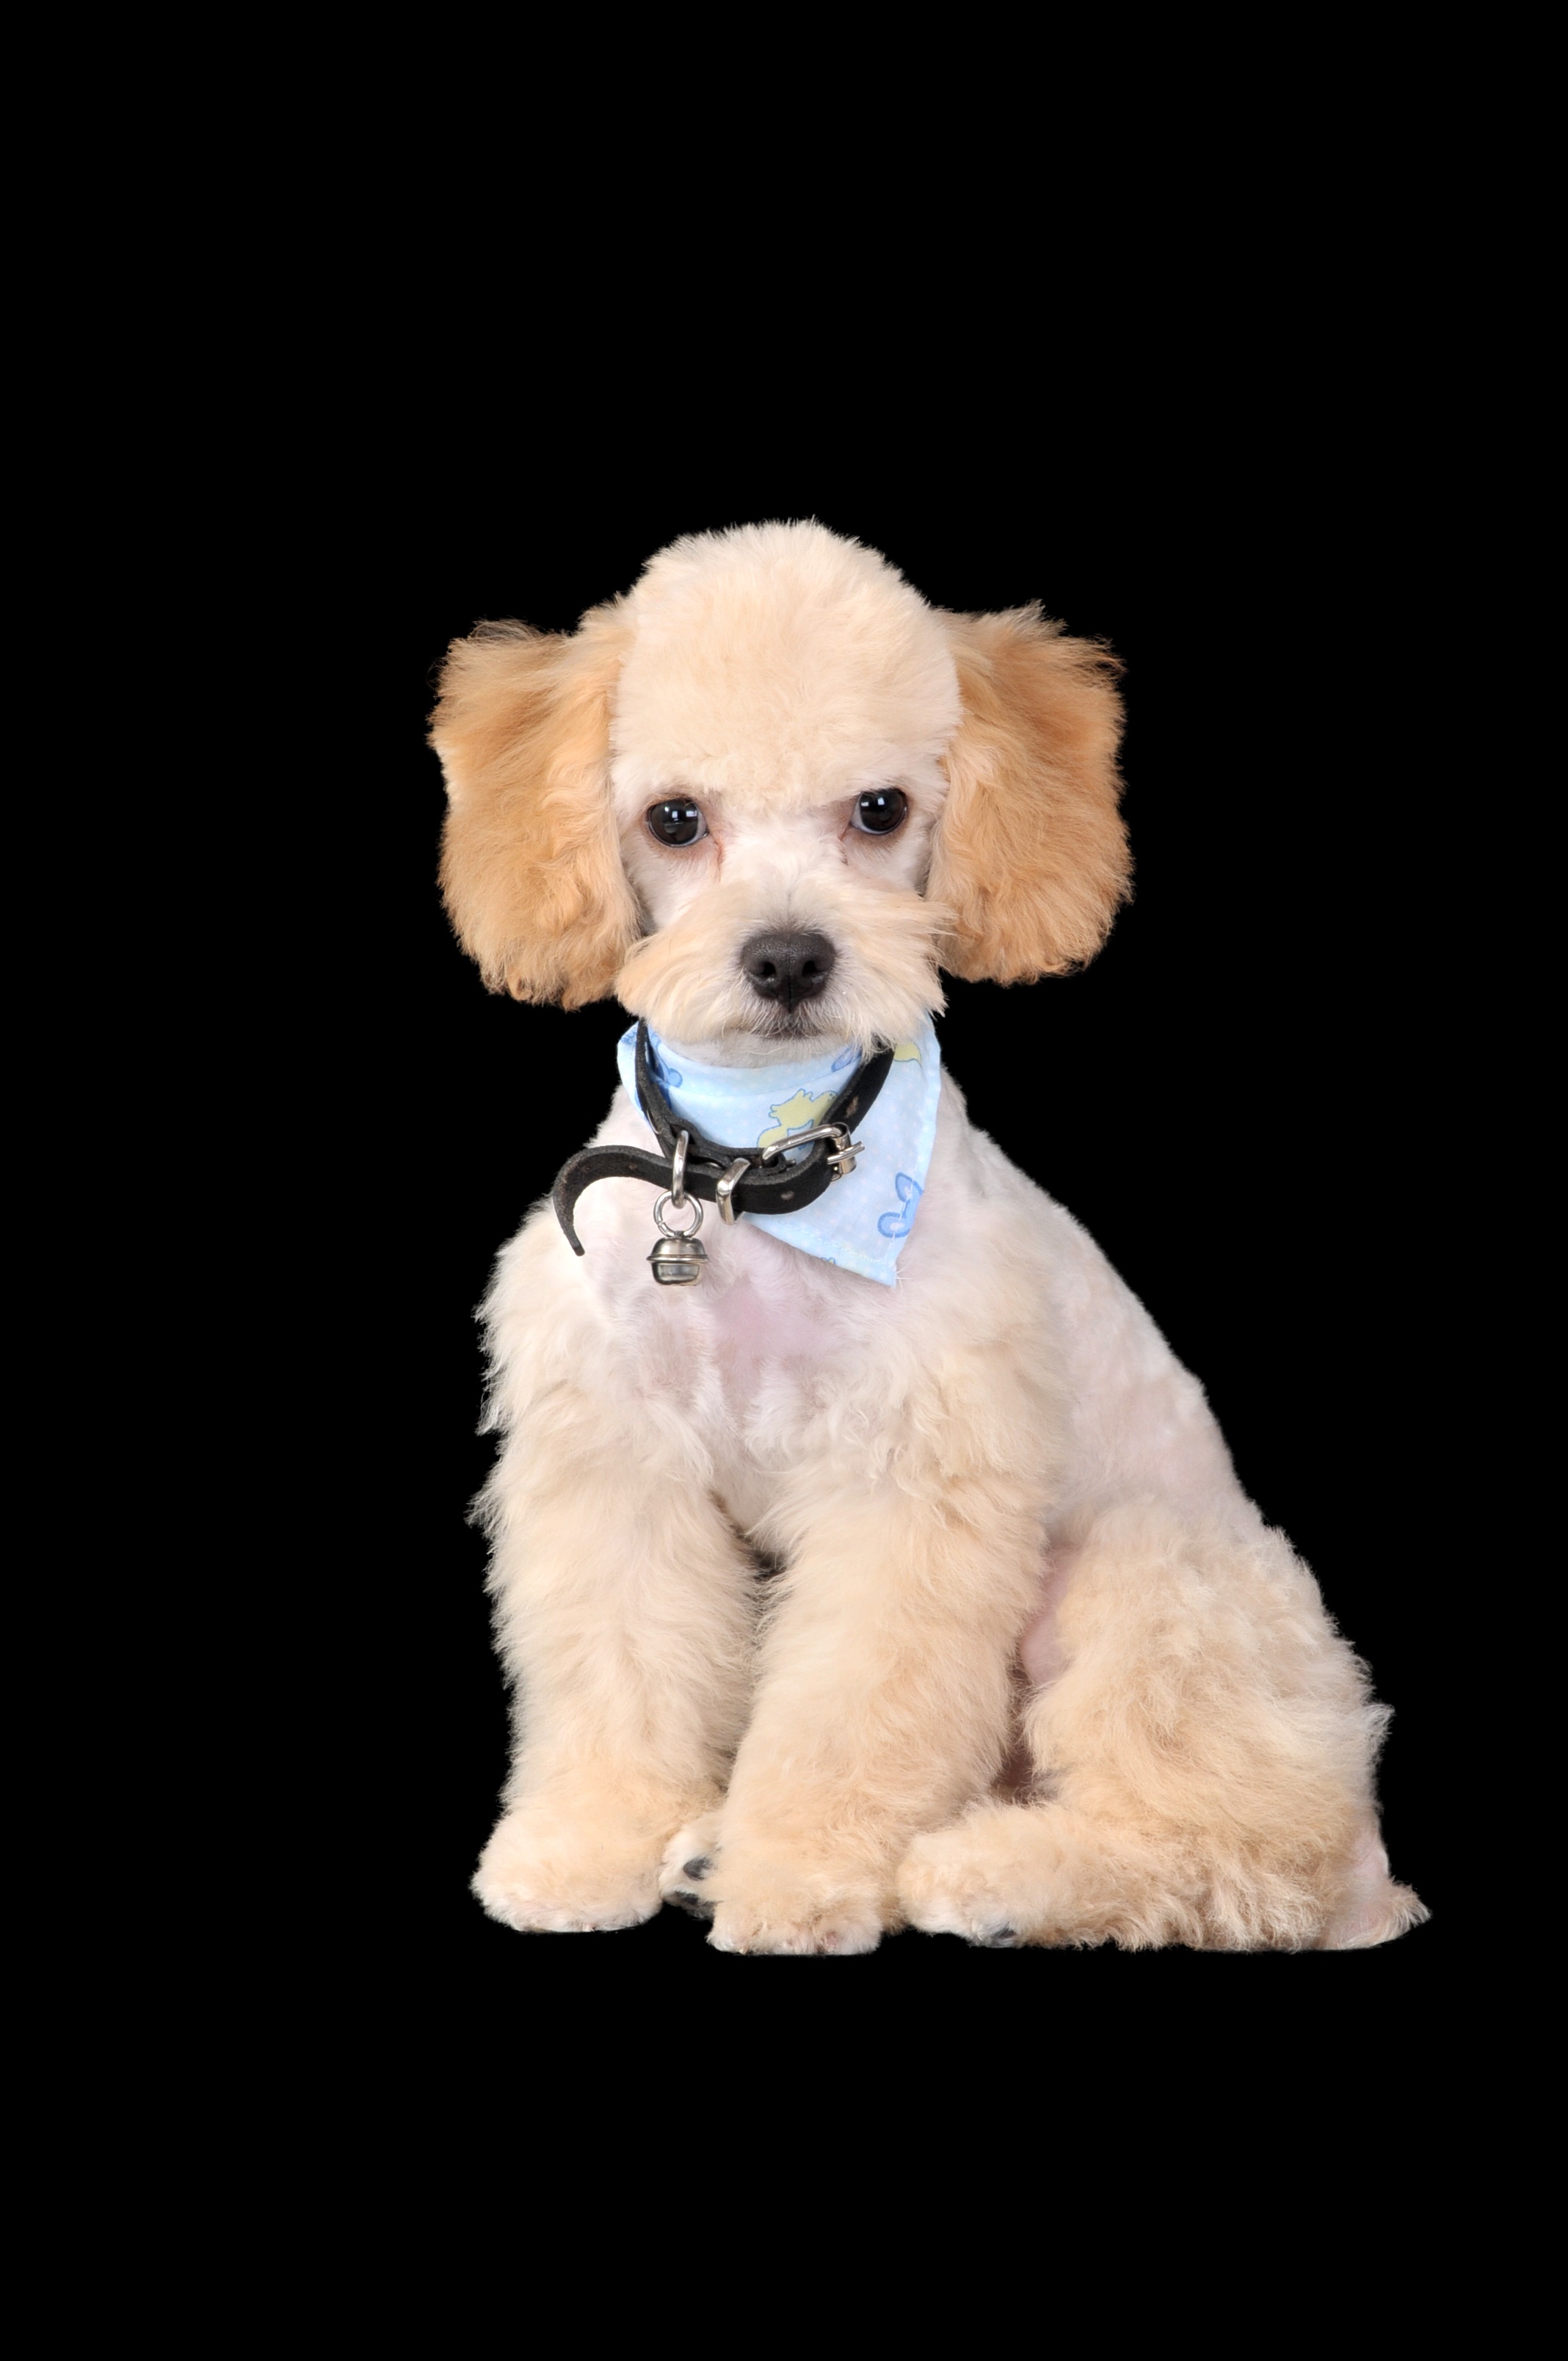
puppy, dog, mammal, poodle, dogs, vertebrate, dog breed, puppies, cavapoo, miniature poodle, cockapoo, toy poodle, dog like mammal, schnoodle, dog crossbreeds, morkie, cavachon, poodle crossbreed